Harris Theater (Chicago)

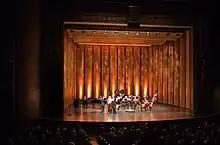
The staging area is by .

The theater is named for its primary benefactors, Joan and Irving Harris, who gave a gift of $15 million gift ($ million in dollars) and a $24 million ($ million) construction loan to the Music and Dance Theater Chicago; this was believed to be largest single monetary commitment ever to a performing arts organization in Chicago. The Harrises had a long history of philanthropy benefitting the arts.